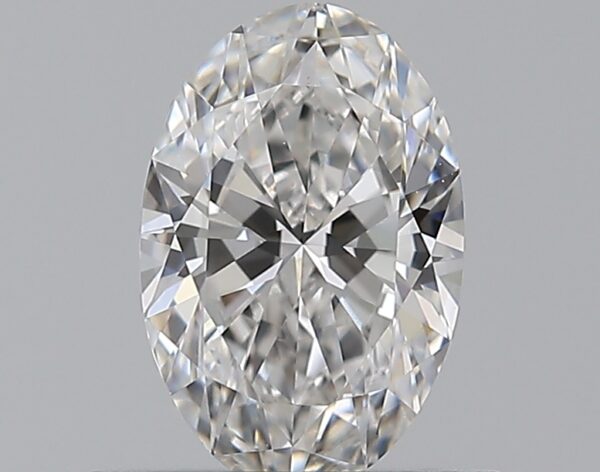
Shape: oval
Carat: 0.59
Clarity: VS2
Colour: E
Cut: EX
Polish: EX
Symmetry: VG
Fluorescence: N
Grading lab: GIA
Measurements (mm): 6.96 x 4.62 x 2.82